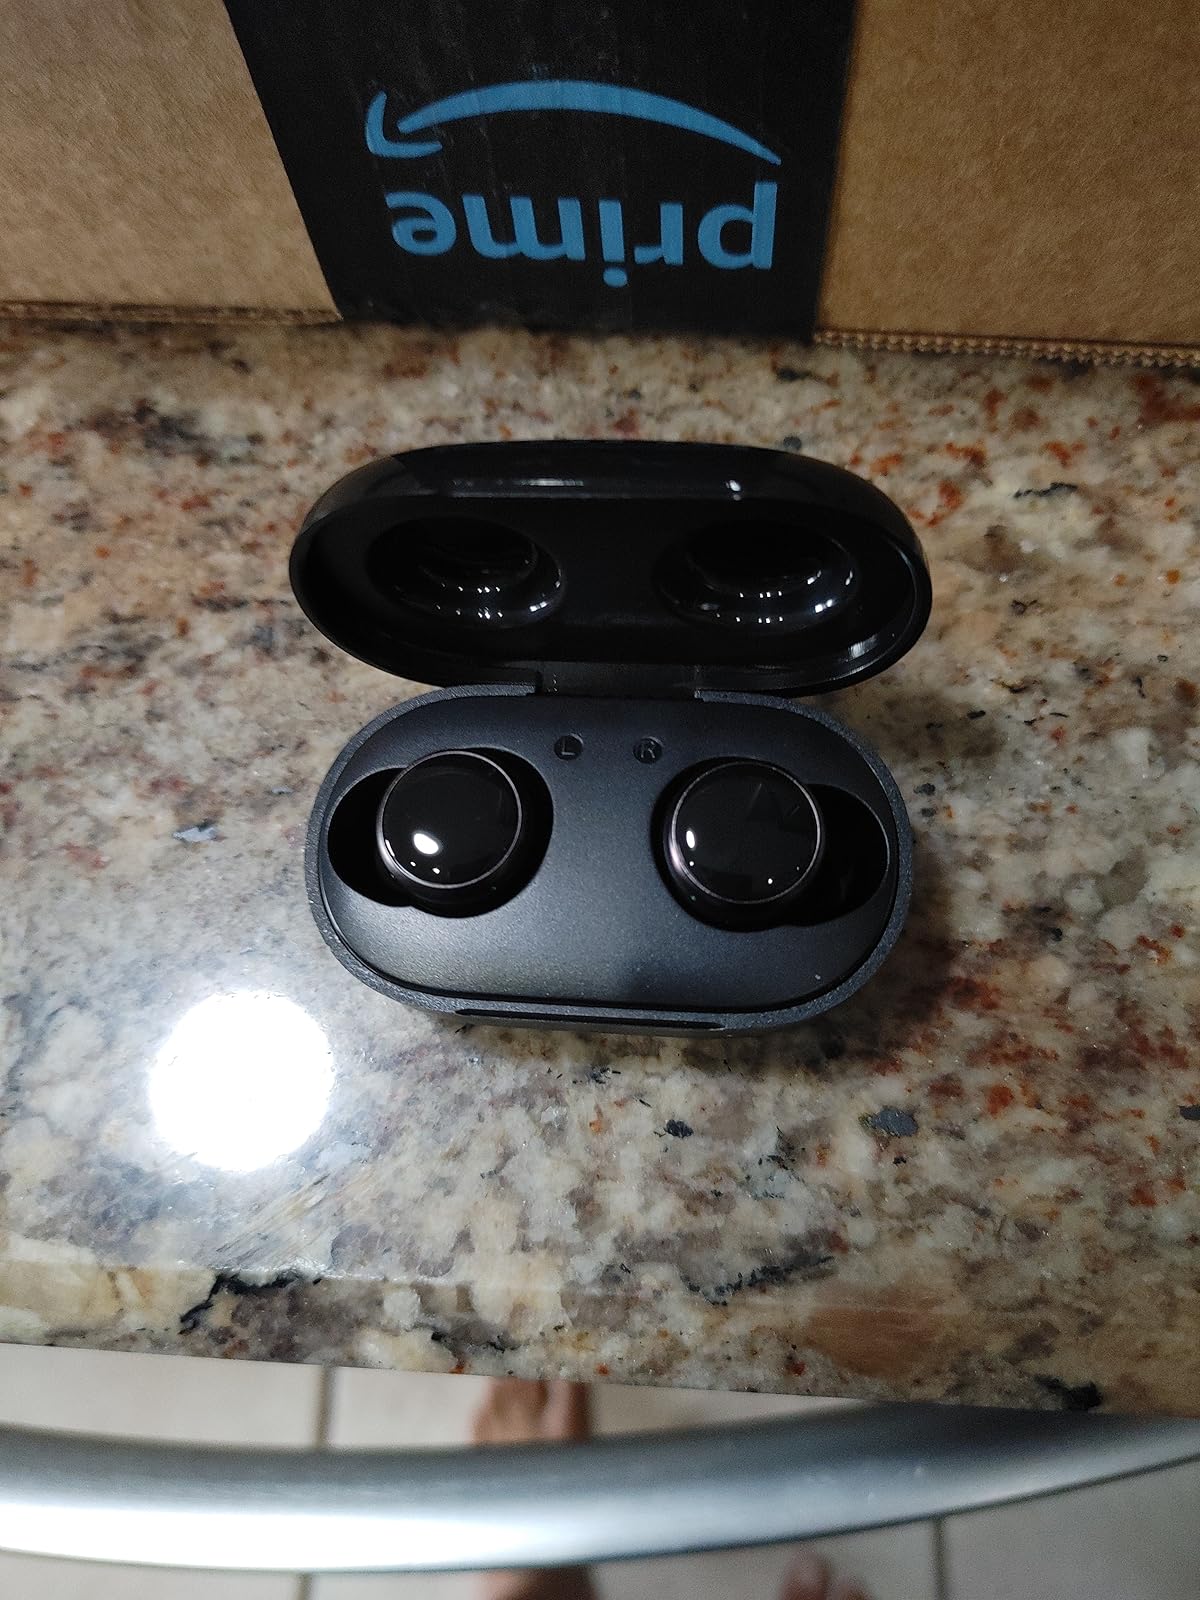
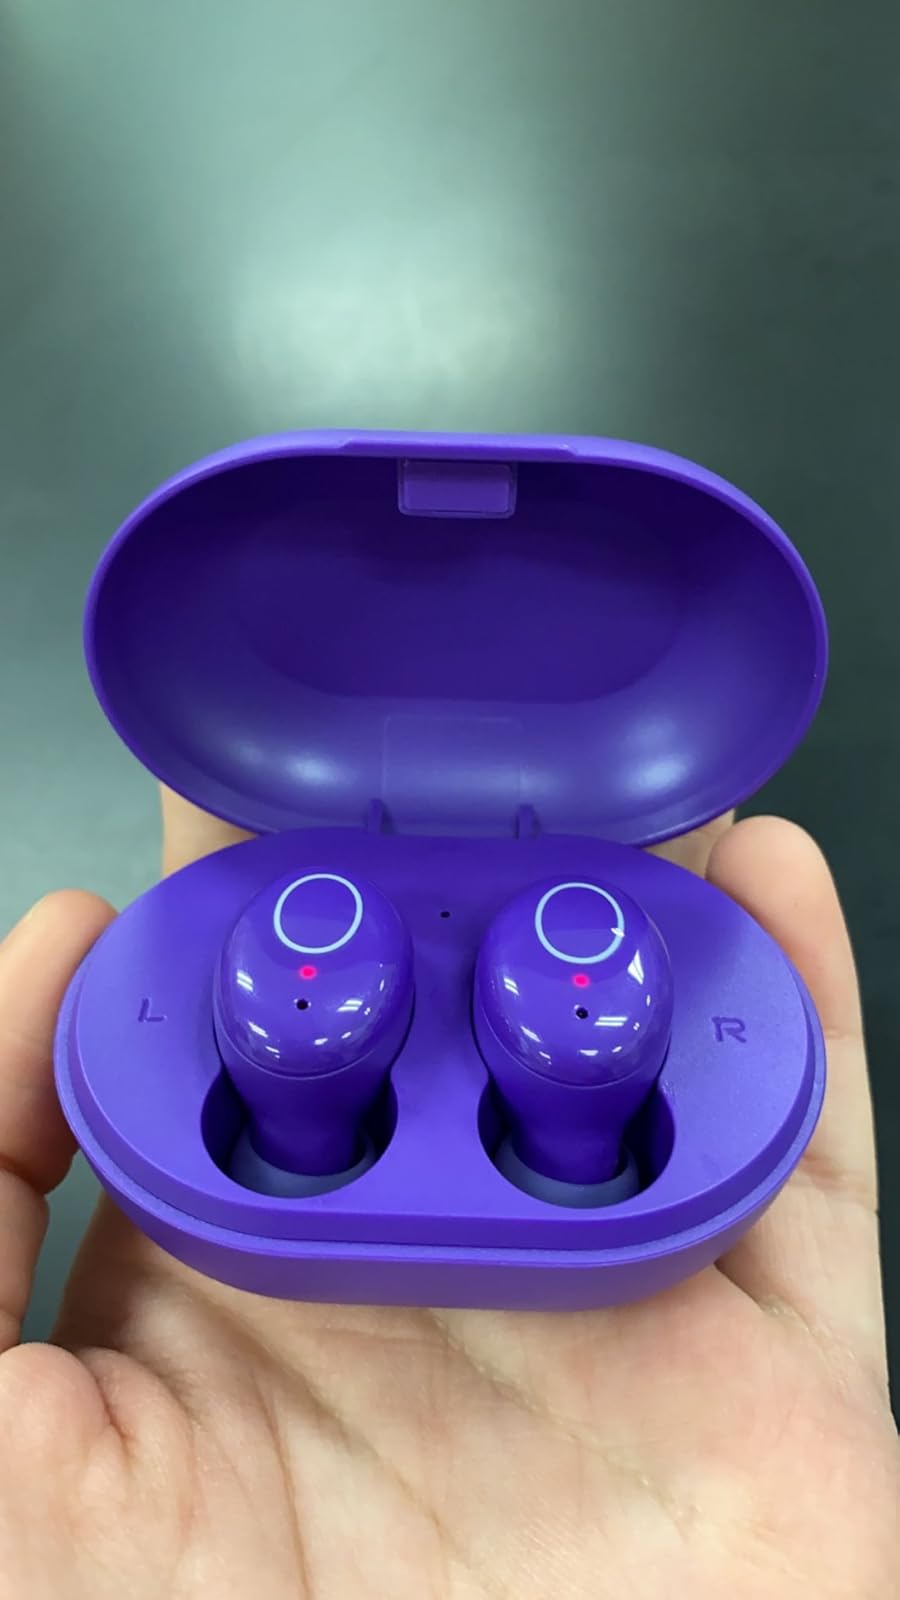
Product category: earbuds
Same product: no